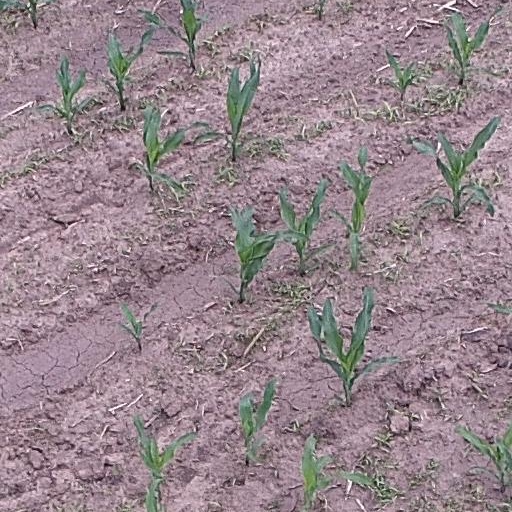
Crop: maize; corn